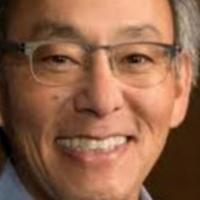
Age group: age 56-65